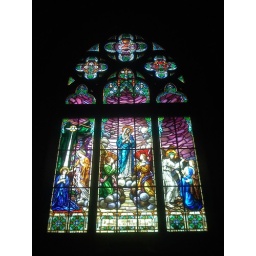
This is a stained glass window from the cathedral in Petropolis, about an hour outside of Rio.